Brown's Velvet Dairy

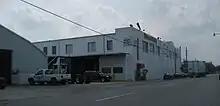
Brown's Dairy plant in Central City, New Orleans

Brown's Velvet Dairy, now Brown's Dairy, is a historic business in the Central City section of New Orleans, Louisiana, USA. It was opened in 1905.